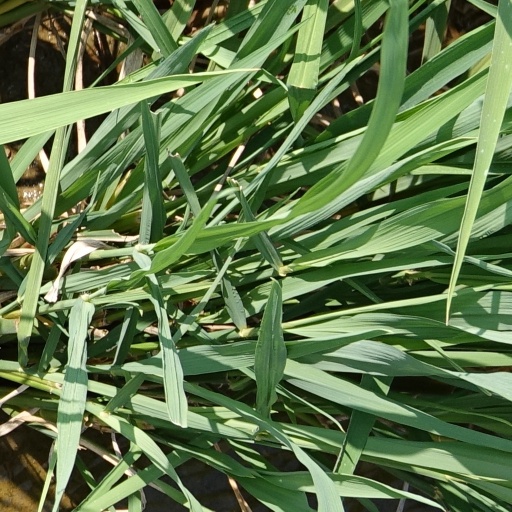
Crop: rice